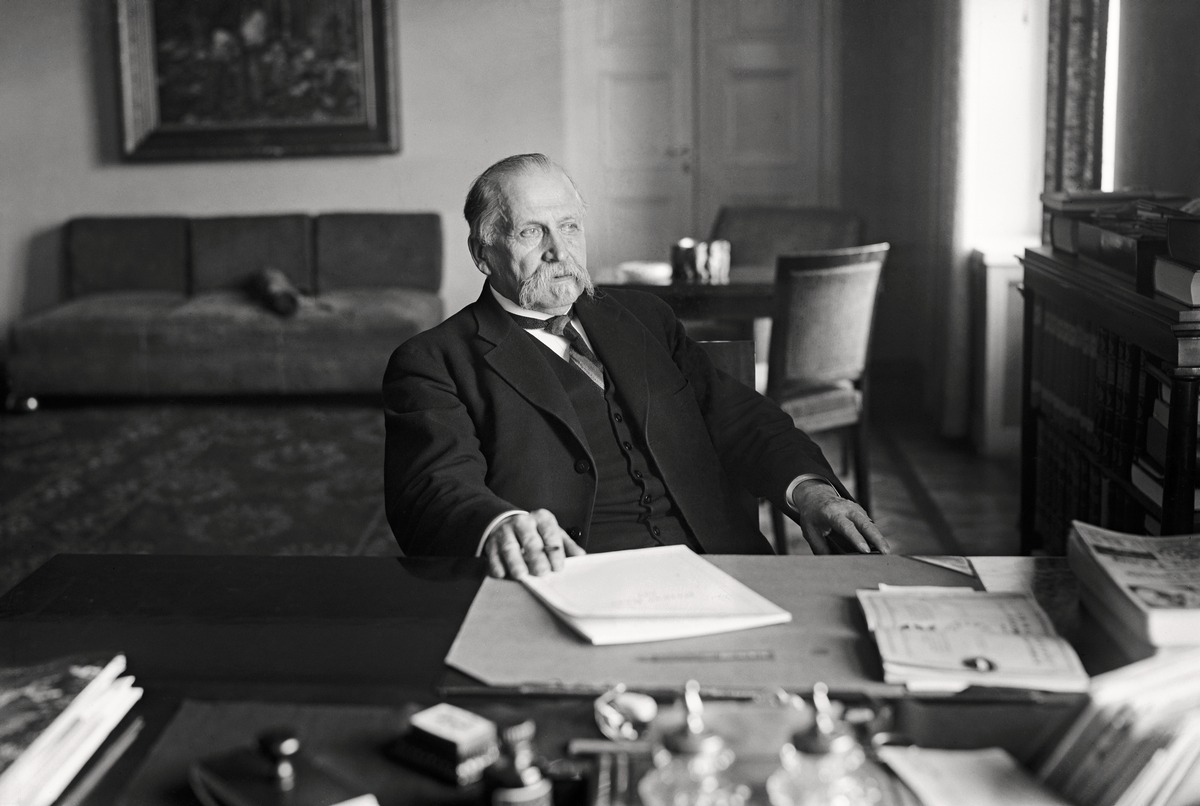
Kyösti Kallio valitaan Suomen presidentiksi
Kyösti Kallio väljs till Finlands president; Kyösti Kallio is elected President of Finland
sisällön kuvaus: Kyösti Kallio valitaan Suomen presidentiksi Helsingissä 15.2.1937. Kyösti Kallio työpöytänsä ääressä. content description: Kyösti Kallio is elected President of Finland in Helsinki 15.2.1937. Kyösti Kallio at his desk. innehållsbeskrivning: Kyösti Kallio väljs till Finlands president i Helsingfors 15.2.1937. Kyösti Kallio vid sitt skrivbord.
Kuvaaja: Sundström, Hugo, kuvaaja
Vuosi: 1937
Paikka: Suomi, Uusimaa, Helsinki
Aiheet: Kallio, Kyösti; HBL; presidentit; työpöydät; kirjoituspöydät; presidents; politics; presidents of Finland; Finland's presidents; desks; presidenter; politik; Finlands presidenter; skrivbord; arbetsbord